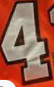
Number: 4